Government of New Hampshire

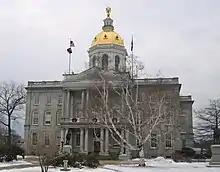
The New Hampshire State House in Concord

New Hampshire is governed by its constitution of 1783. The constitution is in two parts, a Bill of Rights and a longer Form of Government. Unlike the United States Constitution, amendments to the New Hampshire Constitution are not set out afterward but edit the text. It is one of the few state constitutions that acknowledge the right of revolution.